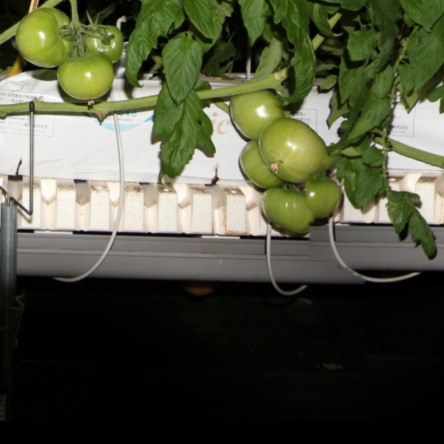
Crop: tomato